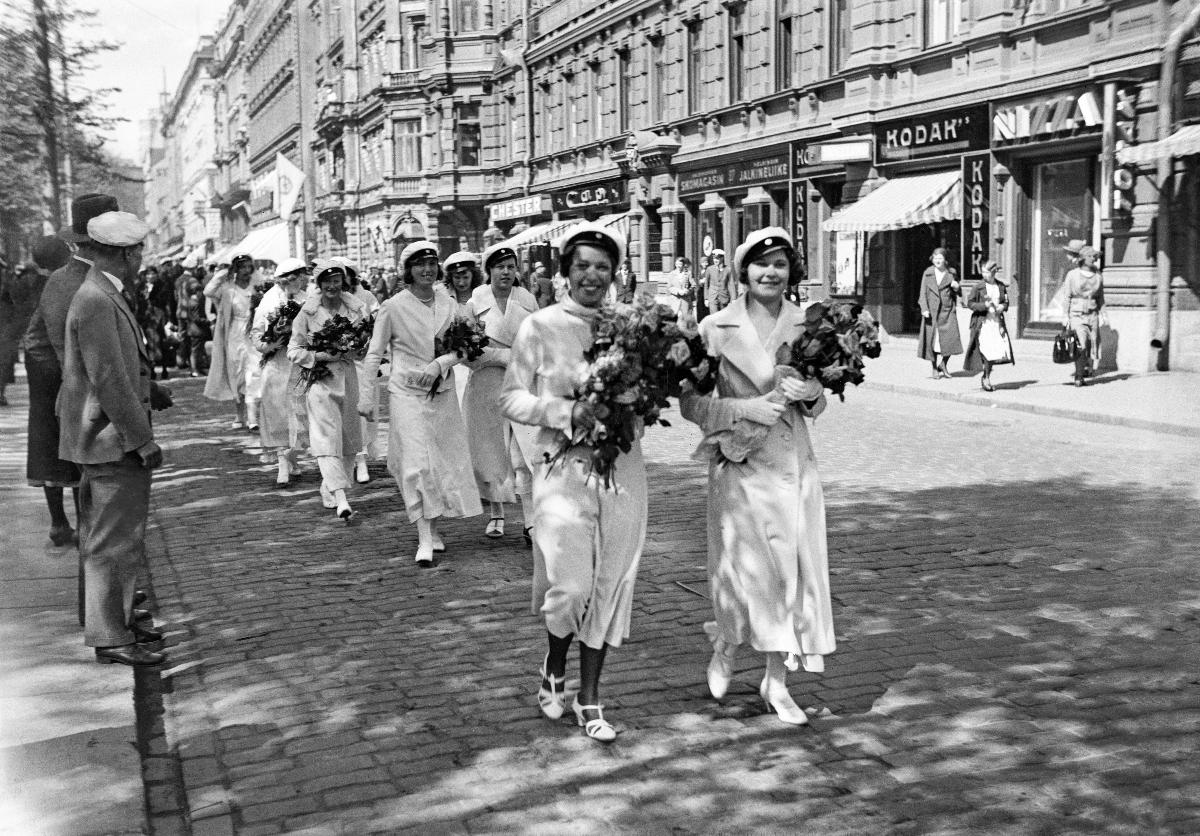
Ylioppilaita
Studenter; Students
sisällön kuvaus: Ylioppilaita Pohjoisesplanadilla Helsingissä 31.5.1932. content description: Students on Pohjoisesplanadi in Helsinki 31.5.1932. innehållsbeskrivning: Studenter på Norra Esplanaden i Helsingfors 31.5.1932.
Kuvaaja: Sundström, Hugo, kuvaaja
Vuosi: 1932
Paikka: Suomi, Uusimaa, Helsinki
Aiheet: opiskelijat; ylioppilaat; HBL; students; general upper secondary school graduates; studerande; studenter; studeranden